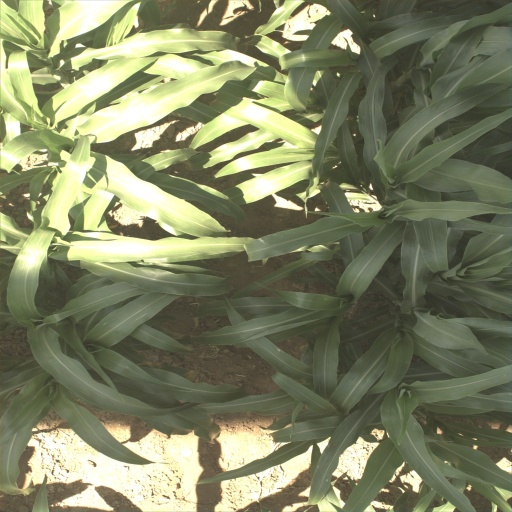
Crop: sorghum